Brahmaputra River

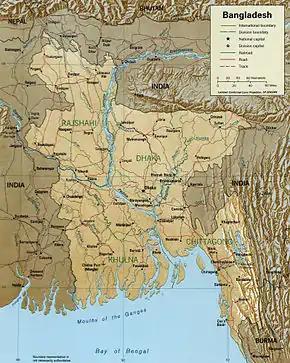
Rivers of Bangladesh, including the Brahmaputra

In Bangladesh, the Brahmaputra is joined by the Teesta River (or Tista), one of its largest tributaries. Below the Tista, the Brahmaputra splits into two distributary branches. The western branch, which contains the majority of the river's flow, continues due south as the Jamuna to merge with the lower Ganga, called the Padma River. The eastern branch, formerly the larger, but now much smaller, is called the lower or Old Brahmaputra. It curves southeast to join the Meghna River near Dhaka. The Padma and Meghna converge near Chandpur and flow out into the Bay of Bengal. This final part of the river is called Meghna.